South Bronx

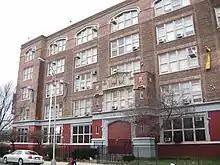
South Bronx Campus, home of Village Prep School at 701 St Ann's Avenue

There is hope that these developments also will help to generate residential construction. However, the new park came at a price: a total of in Macombs Dam and John Mullaly Parks were used to build it. In April 2012, Heritage Field, a $50.8 million ballpark, was built atop the grounds of the original Yankee Stadium. The population of the South Bronx is currently increasing.